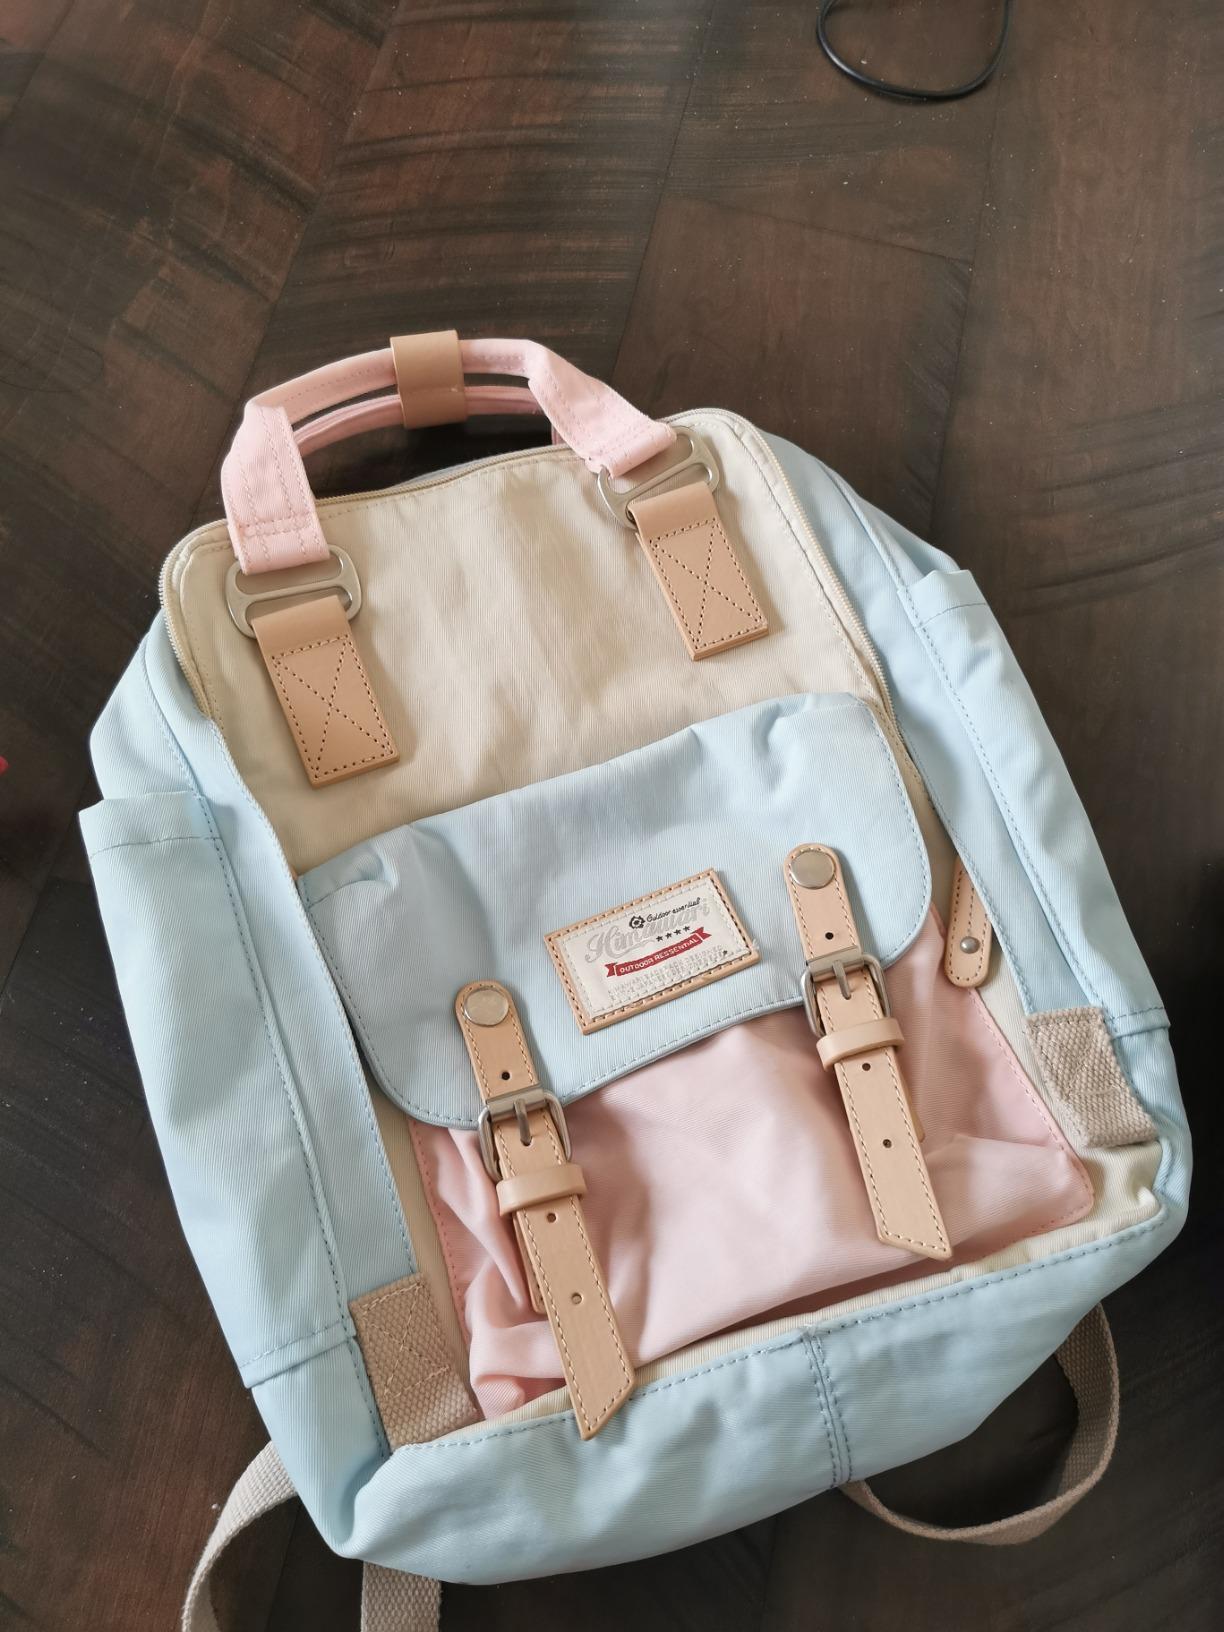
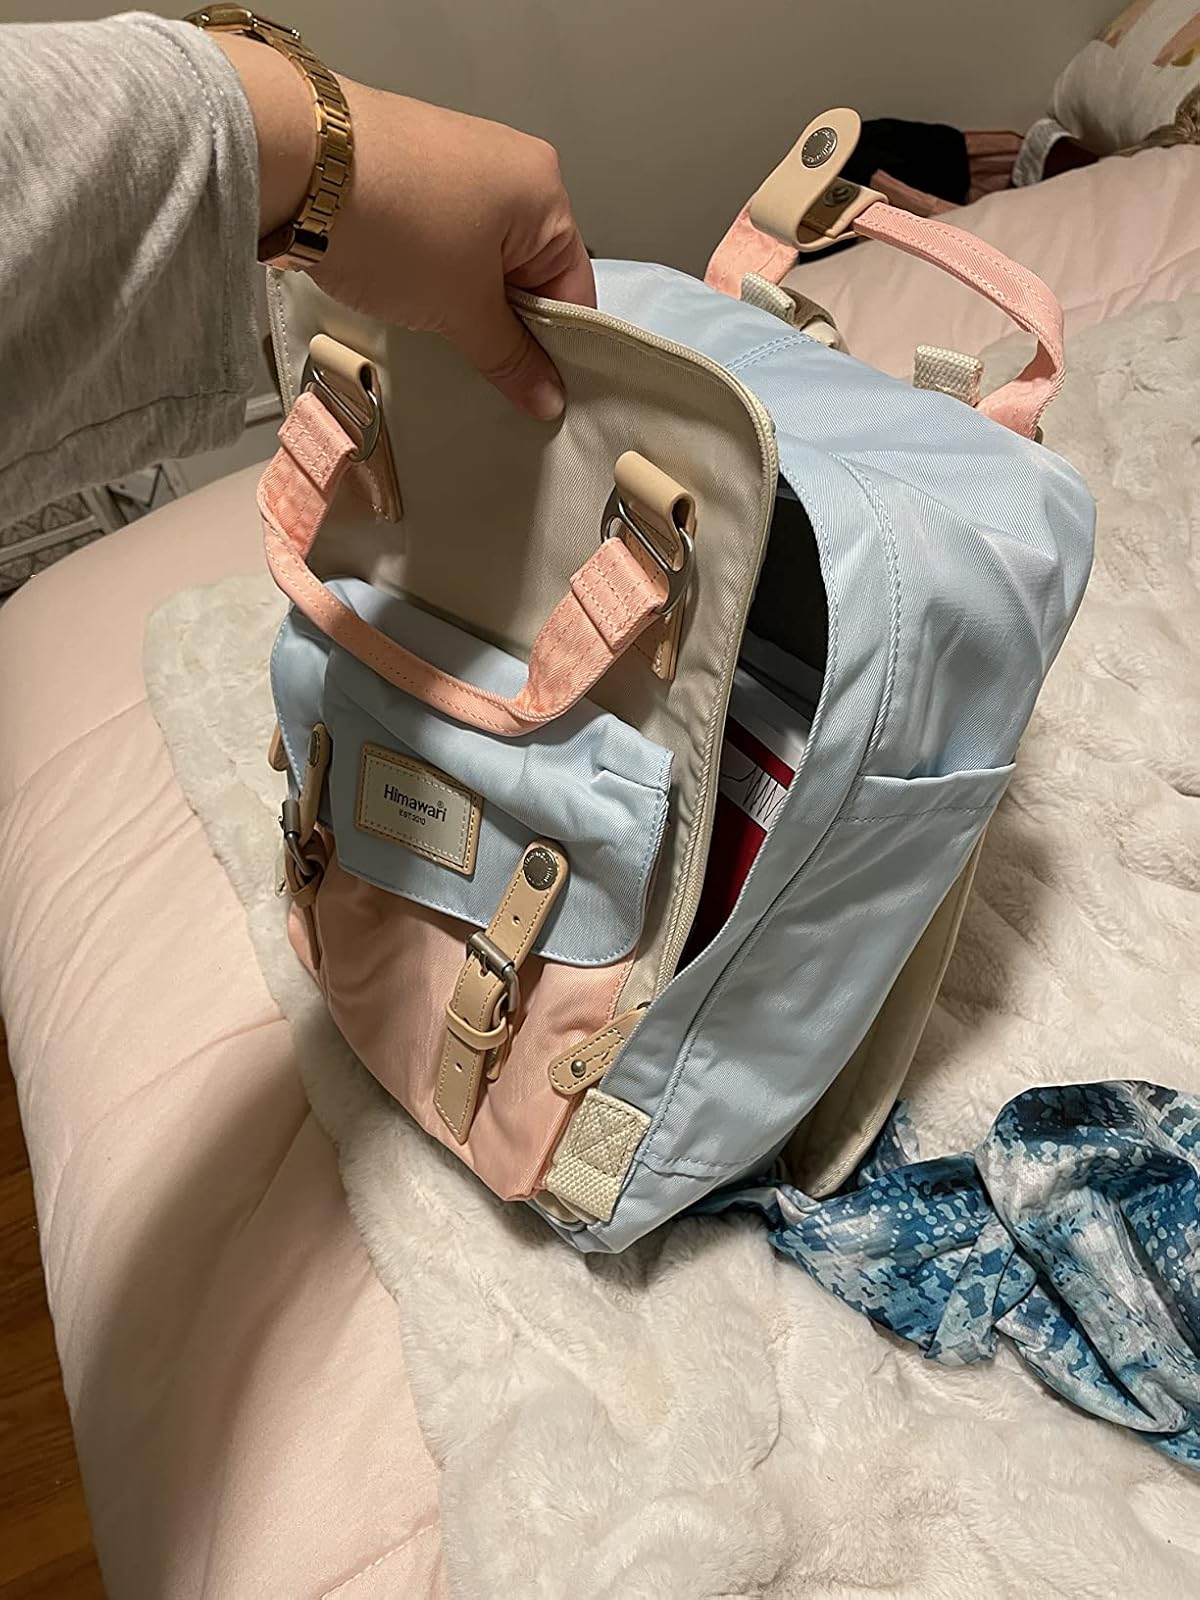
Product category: bag
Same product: yes